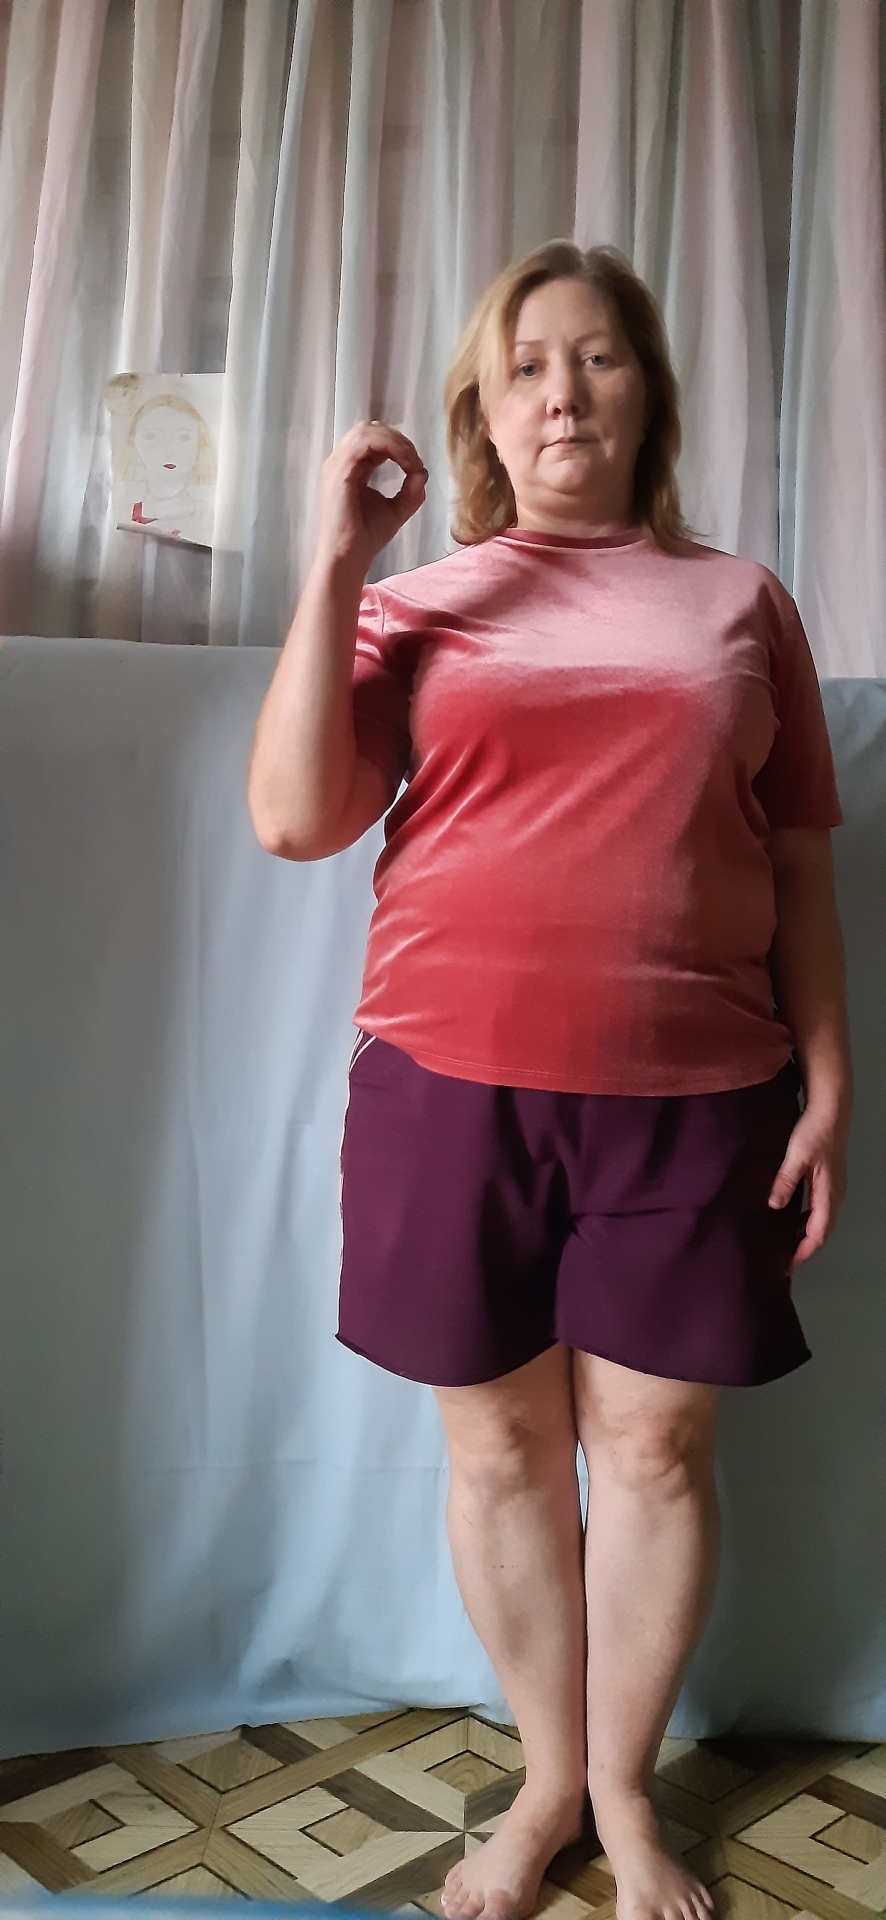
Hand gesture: grip